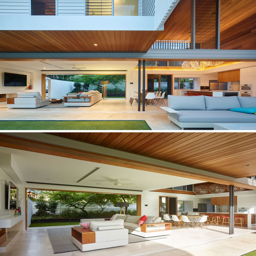
the main living area of this home opens up on the other side to another courtyard with outdoor space .